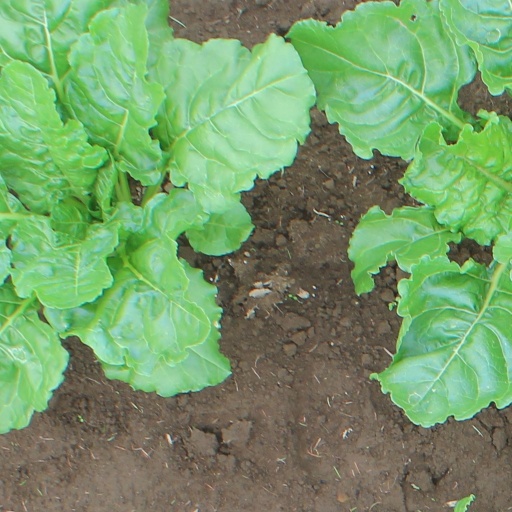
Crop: sugar beet